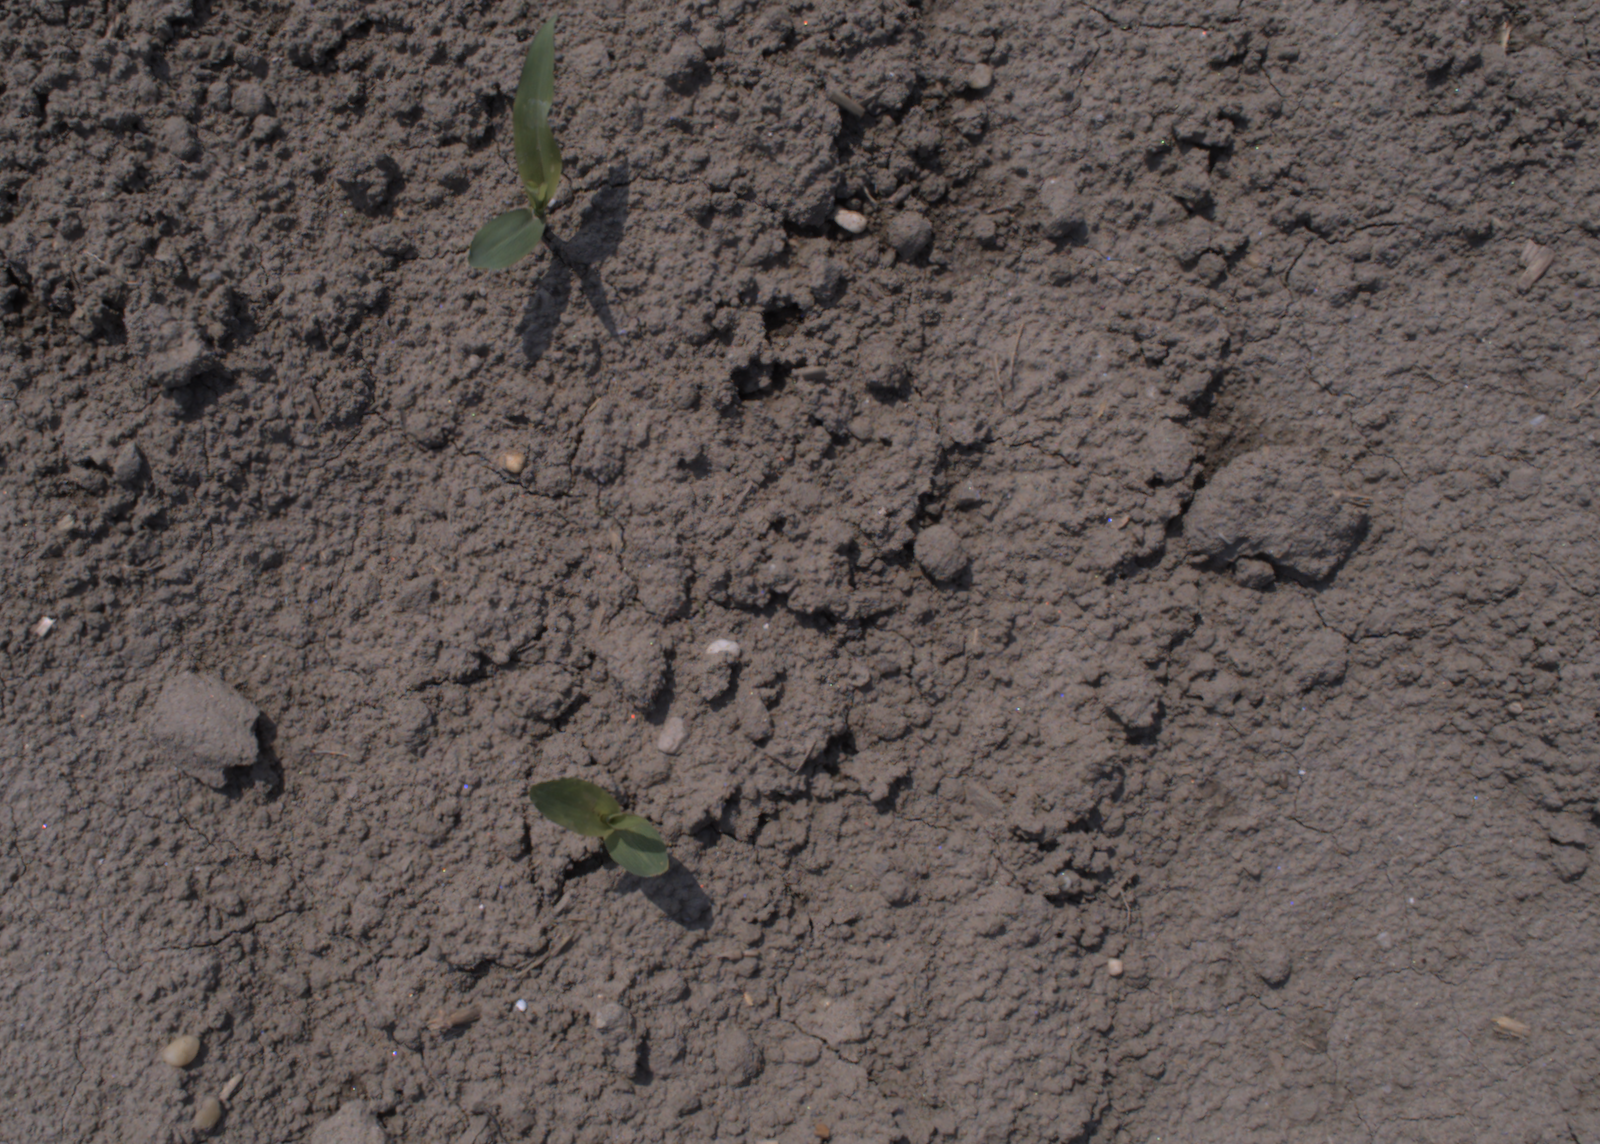
Capture date: 06.08.2020 12:48:15
Weather: sunny
Wind: medium
Seeding date: 21.07.2020
Plant canopy height (mm): 890